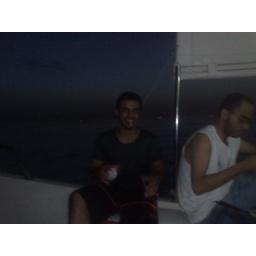
fishin' trip in the red sea take a smoke before goin after the fish